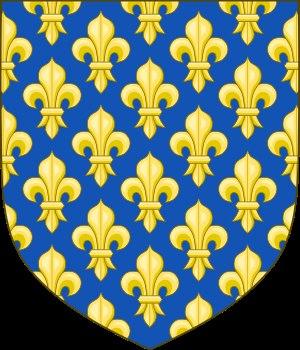
Le Pastel des teinturiers ou guède est une espèce de plantes herbacées bisannuelles, de la famille des Brassicaceae, qui pousse à l'état sauvage en Europe du Sud-Est ainsi qu'en Asie Centrale et en Asie du Sud-Ouest. Nommée waide en Picardie, vouède en Normandie et wedde dans le Nord, elle est connue aussi sous les noms vernaculaires d'Herbe de saint Philippe, Varède, Herbe du Lauragais.